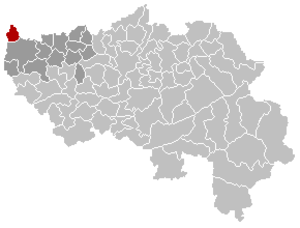
Carte indiquant la localisation de la commune de Lincent dans la Province de Liège.